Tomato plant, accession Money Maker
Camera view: bottom (45 deg); turntable rotation: 60 degrees
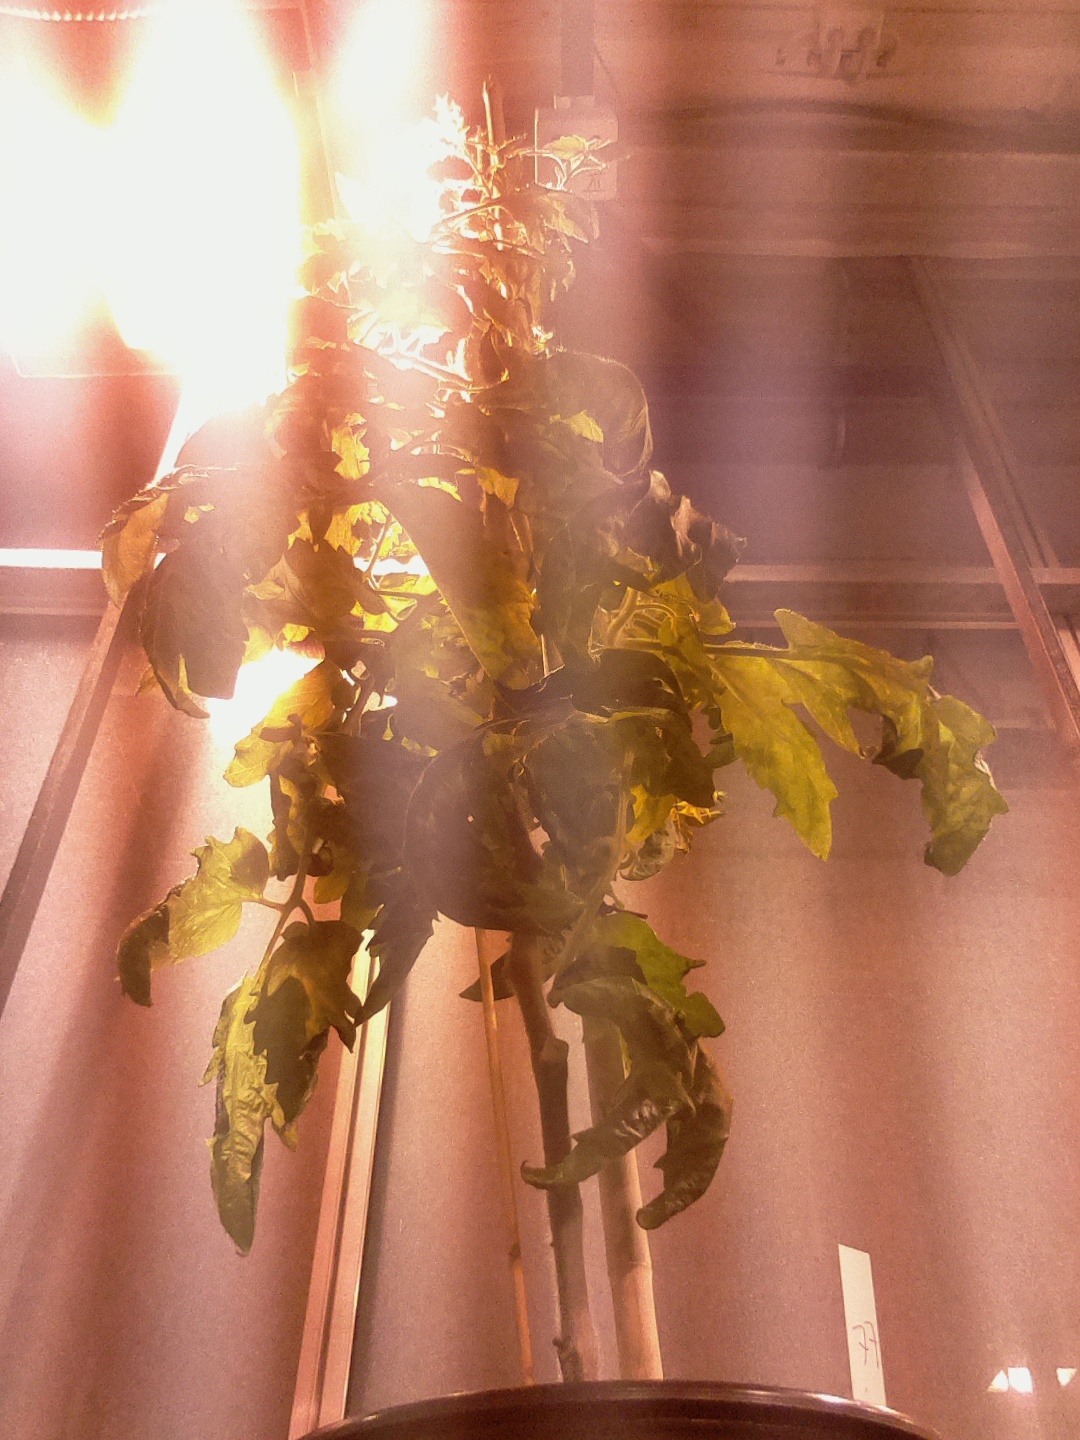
BBCH growth stage 76: 60%-70% of final fruit size